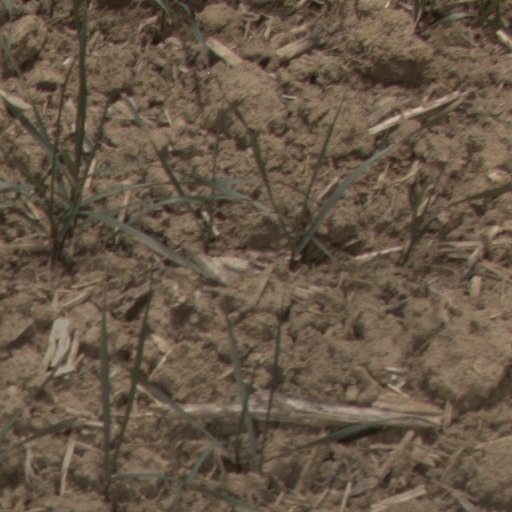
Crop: wheat